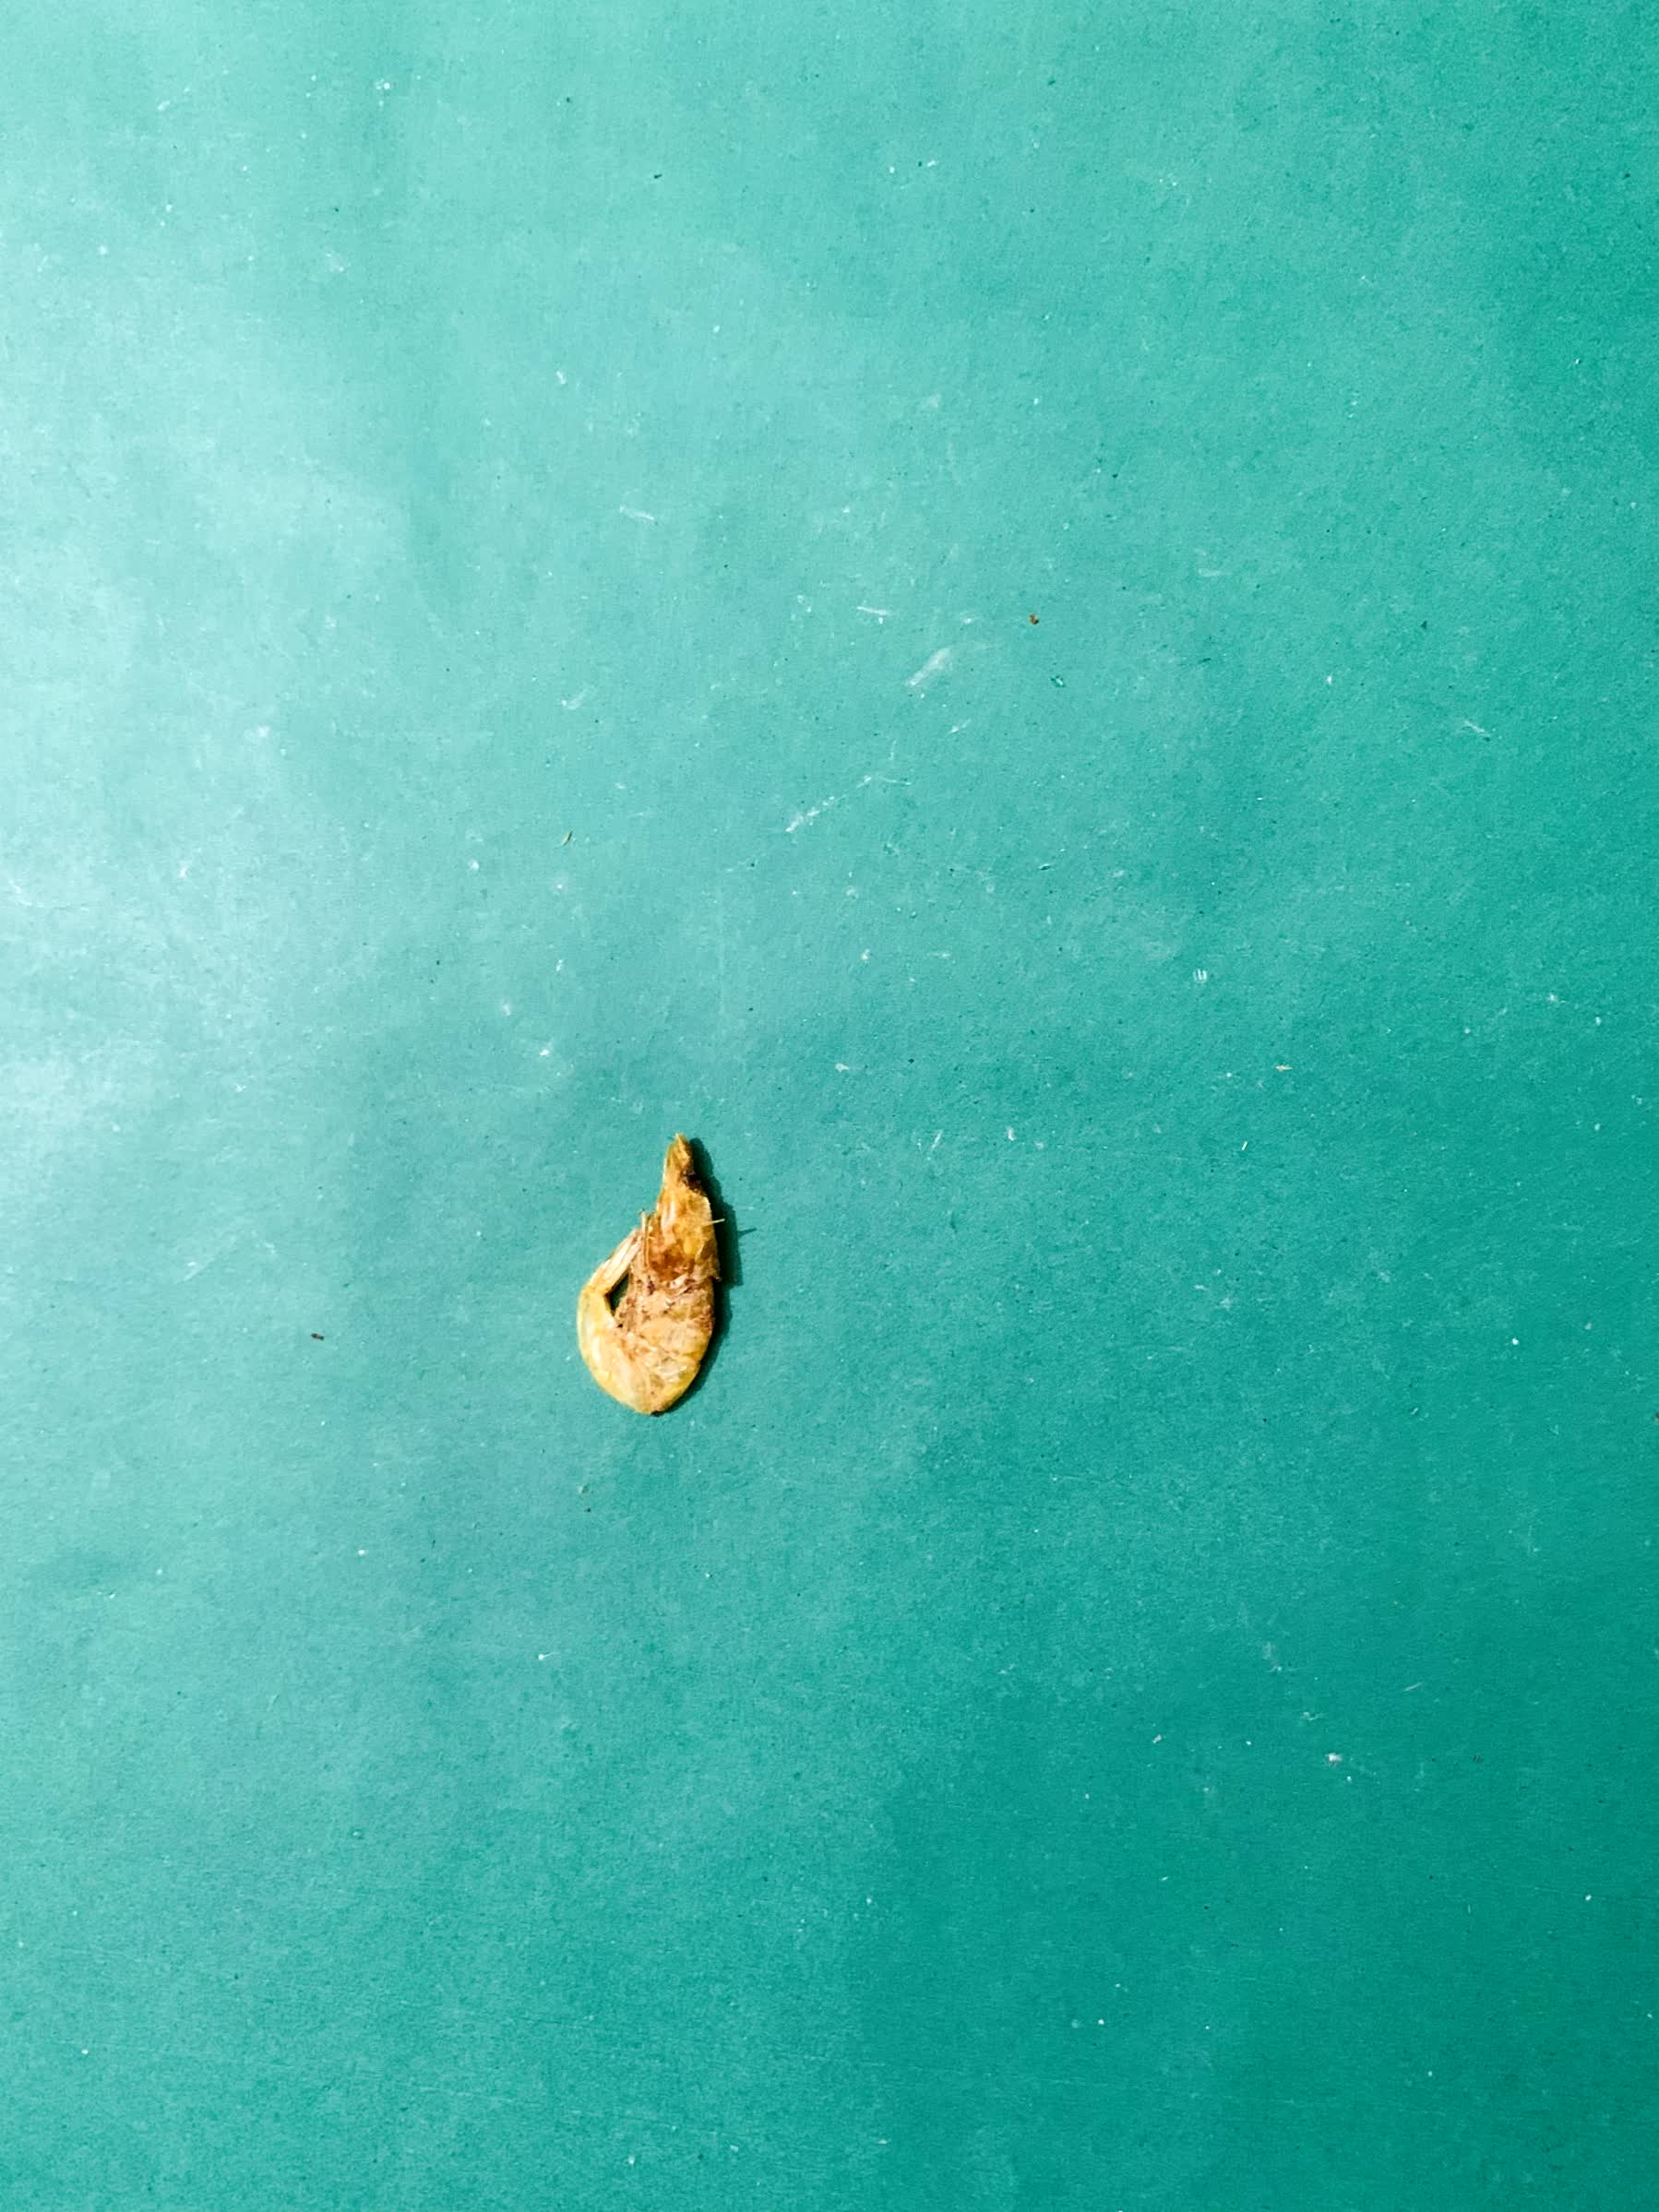
Species: chingri